Sheila Herrero Lapuente

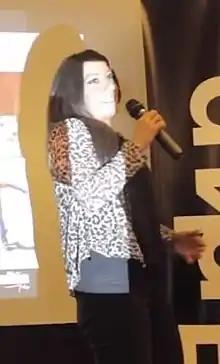
Sheila Herrero Lapuente 2016

Sheila Herrero Lapuente (born 28 June 1976, Zaragoza, Aragón, Spain) is an inline speed skater.